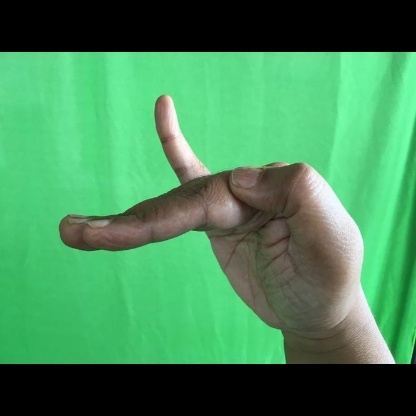
Mudra: Hamsapaksha